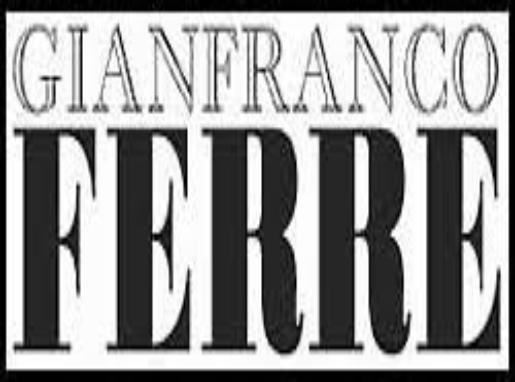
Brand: Gianfranco Ferre
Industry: Necessities